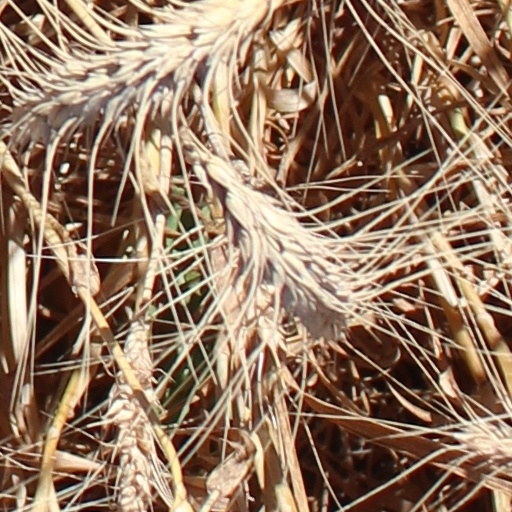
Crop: wheat